José María Arizmendiarrieta

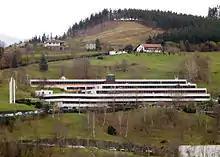
Laboral Kutxa's main offices in Mondragon.

In addition to linking employees and industrial cooperatives as partners, Arizmendiarrieta wanted the rest of the population to get involved, and for this he used simple and popular messages. Thus, at the inauguration in 1960 of a new Labour Bank office, his motto was "O notebook, o suitcase", that is, save to invest and create jobs, or emigrate.